Stéphane Mallarmé

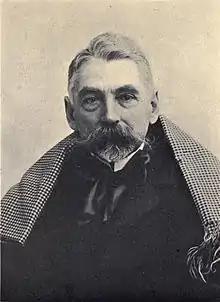
Portrait of Mallarmé by Nadar, 1896

Étienne Mallarmé (18 March 1842 – 9 September 1898), known professionally as Stéphane Mallarmé, was a French poet and critic. He was a major French Symbolist poet, and his work anticipated and inspired several revolutionary artistic schools of the early 20th century, such as Cubism, Futurism, Dadaism, and Surrealism.